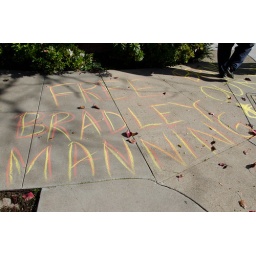
Free Bradley Manning chalked on sidewalk by Code Pink outside Nancy Pelosi's house